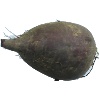
Label: Beetroot 1